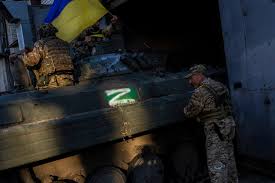
Label: BMP-2